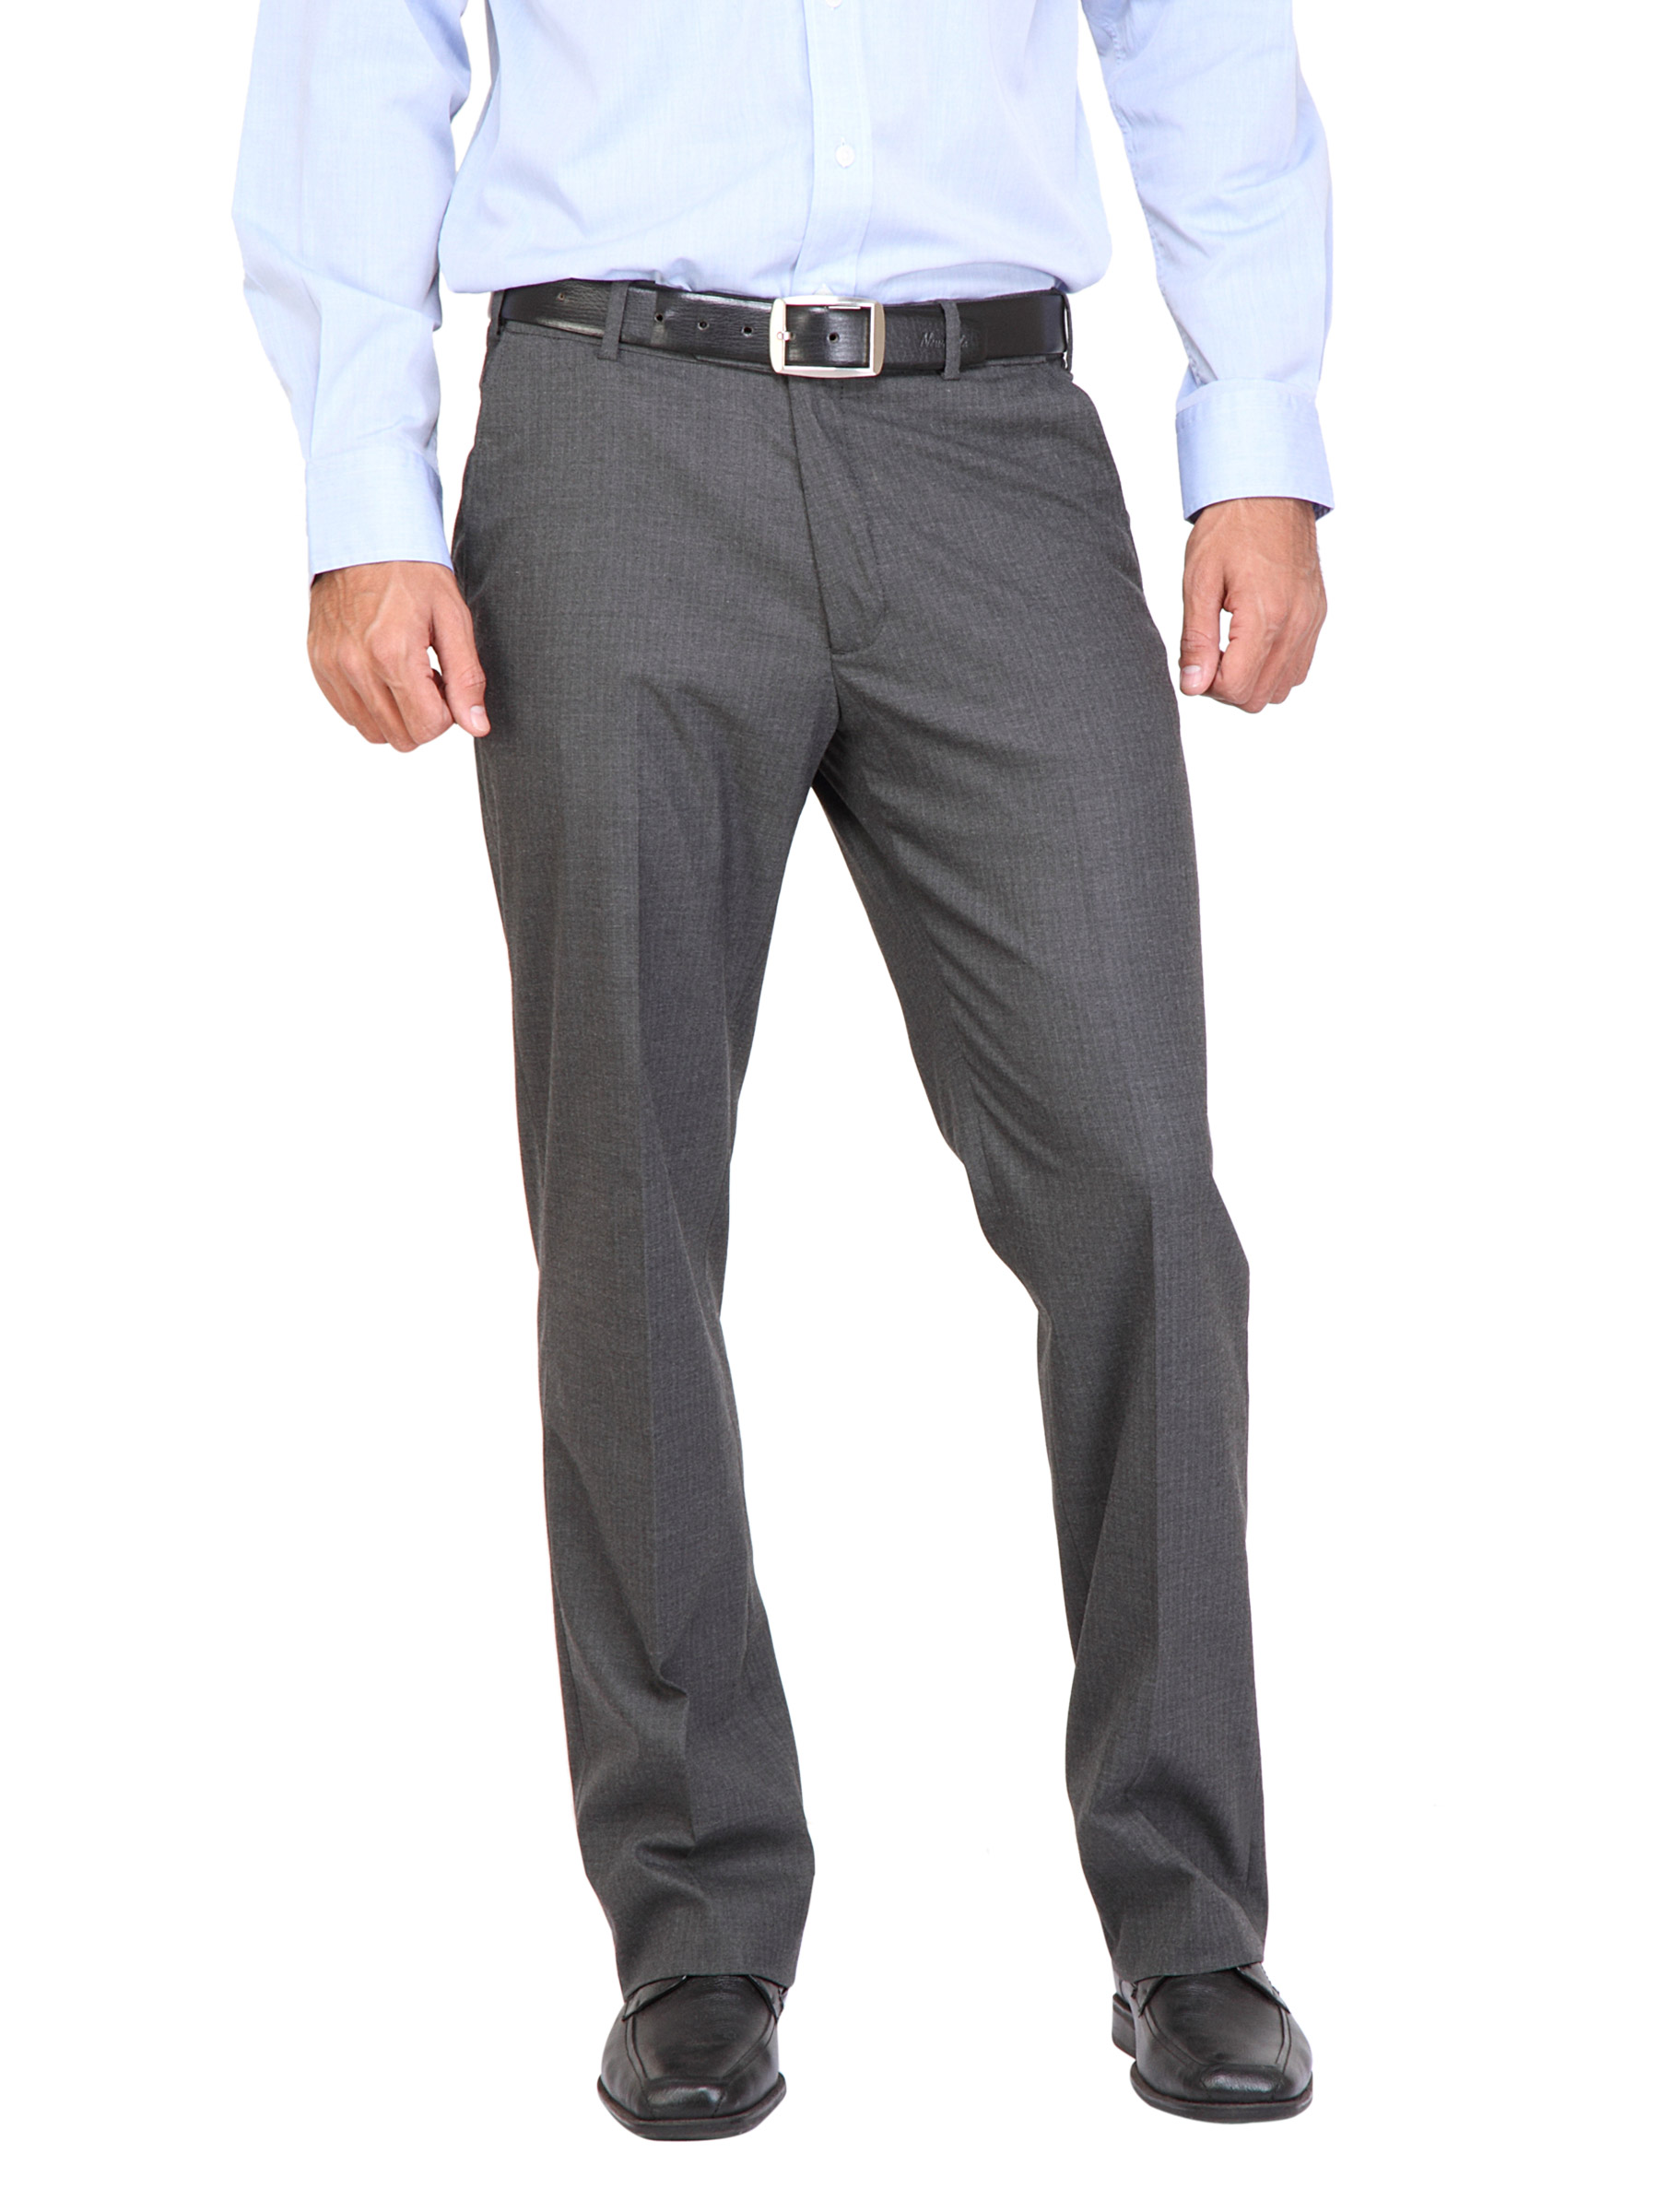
Arrow Men Autoflex Grey Trousers
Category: Apparel / Bottomwear / Trousers
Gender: Men
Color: Grey
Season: Fall 2011
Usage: Formal